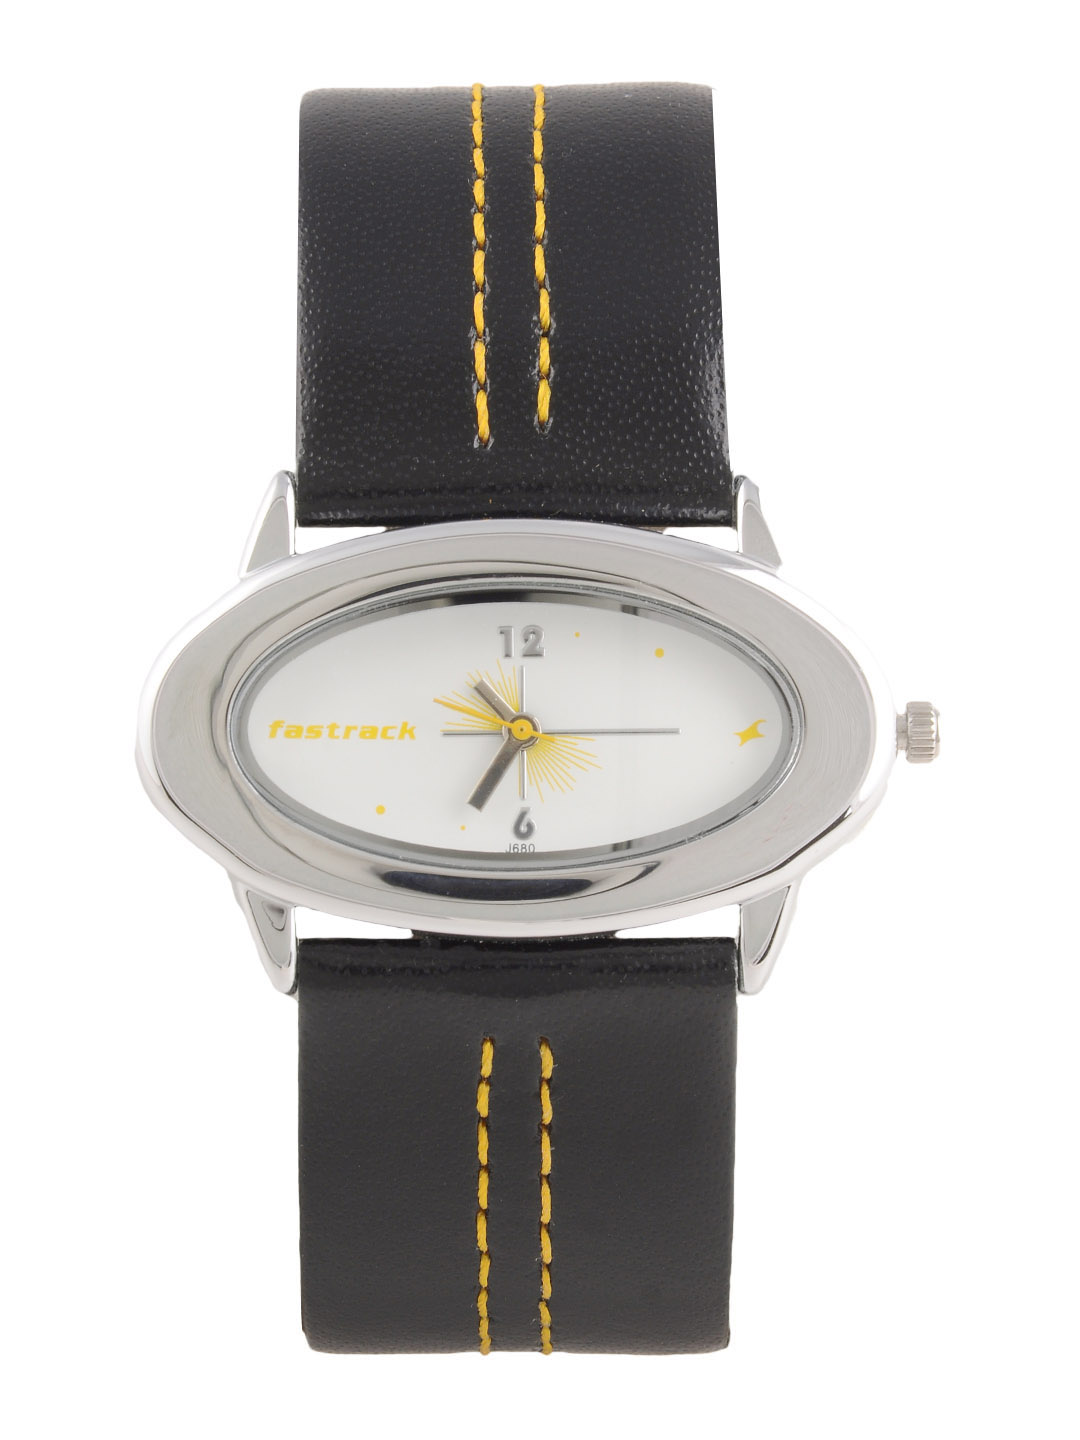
Fastrack Women White Dial Watch
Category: Accessories / Watches / Watches
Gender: Women
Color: White
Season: Winter 2016
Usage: Casual